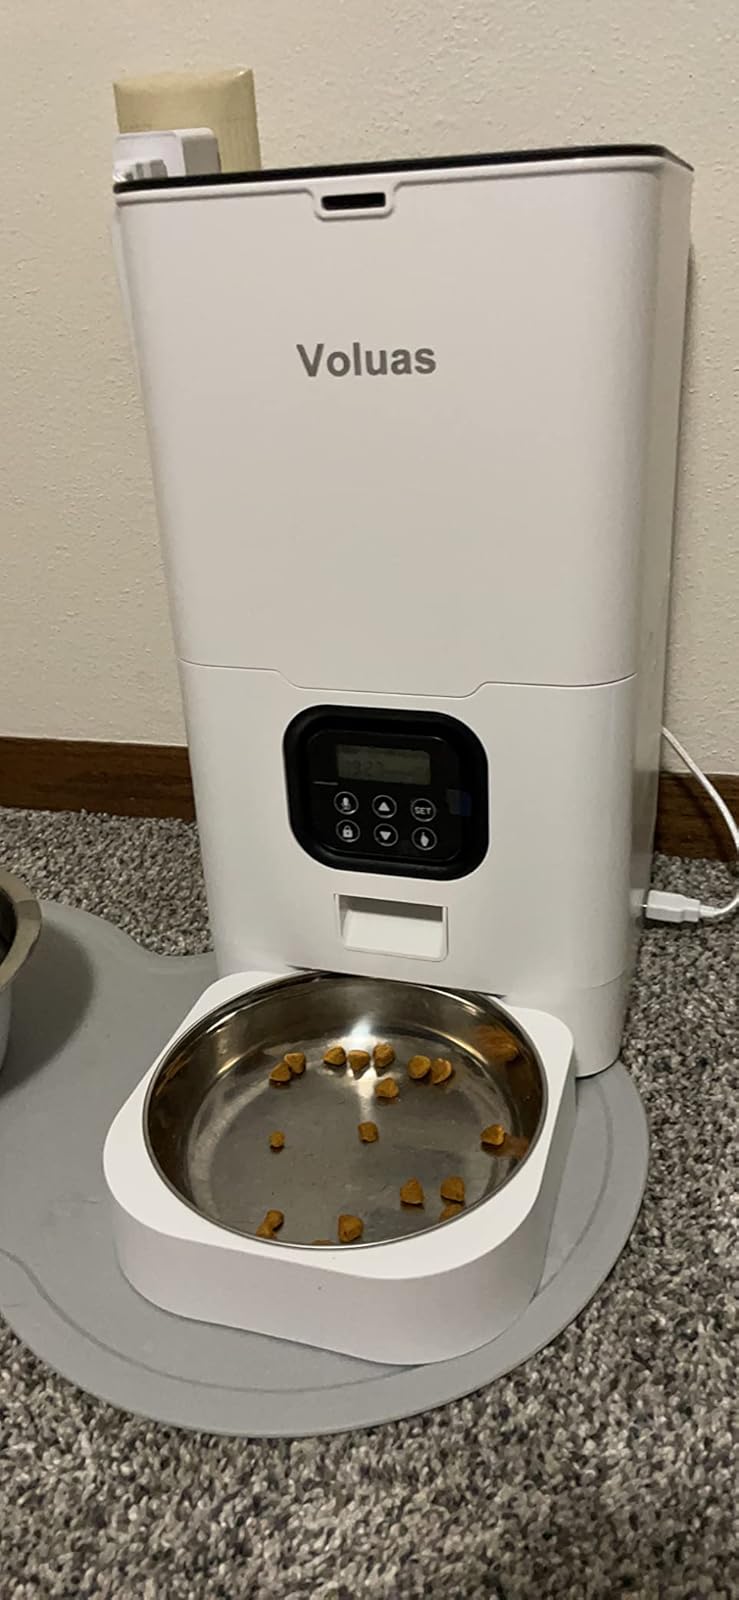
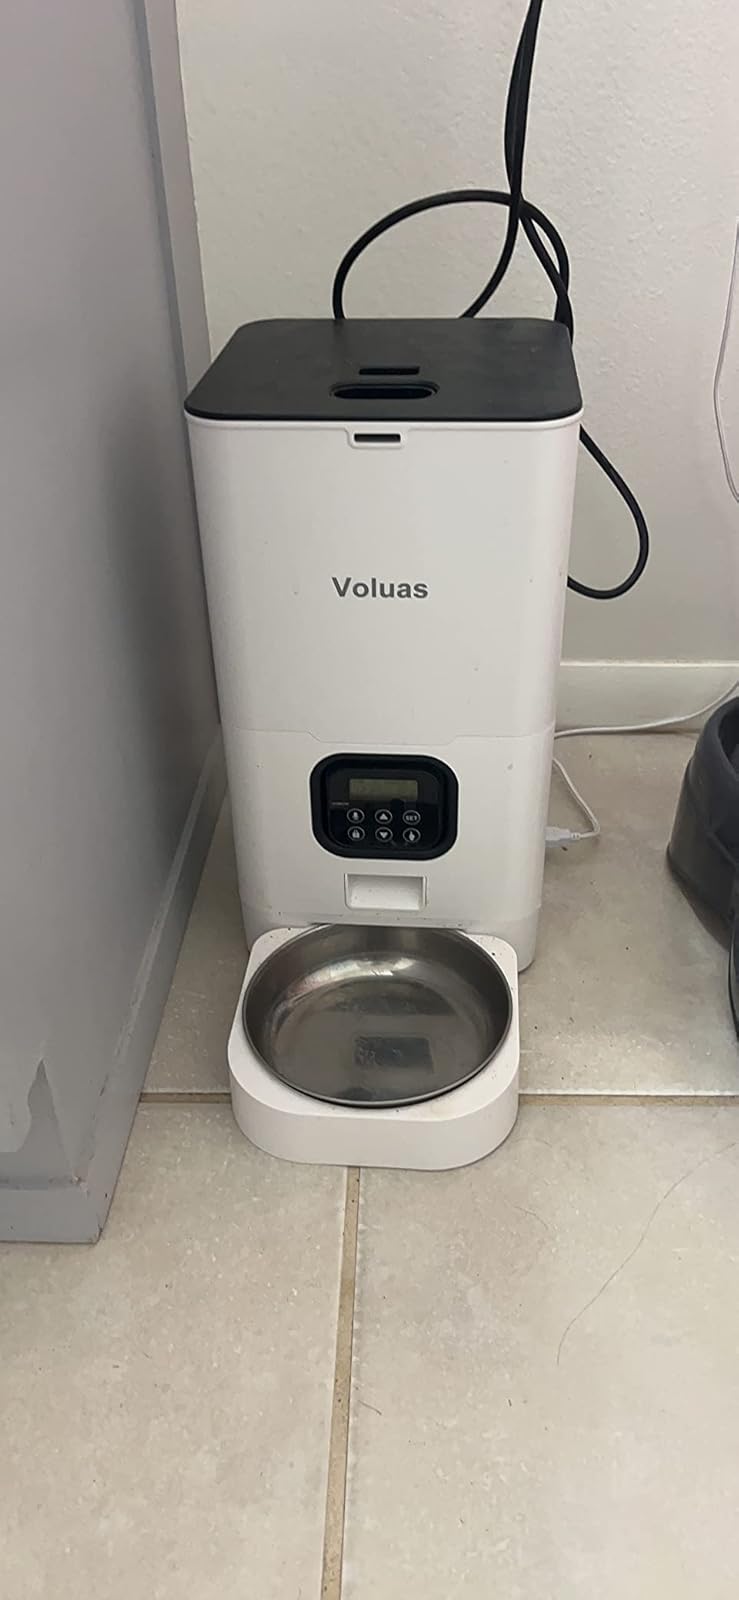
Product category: items_feeder
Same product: yes